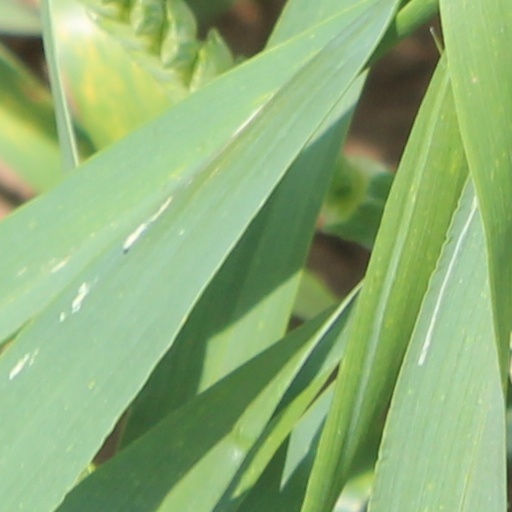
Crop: wheat